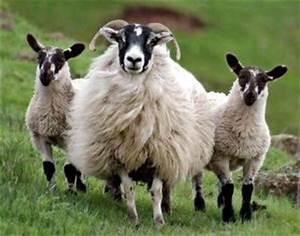
sheep